Judaism in Madagascar

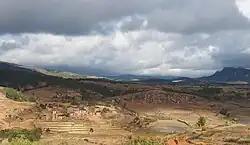

There is a widespread, centuries-old belief in Madagascar that Malagasy people are descended from Jews, with "probably millions" of people in Madagascar claiming genealogical origins in ancient Israel. This belief is termed the "Malagasy secret", and is so common that some Malagasy refer to their people(s) as the (Malagasy Jewish Diaspora). The origin myths, which vary across clans, often include ancestors arriving at the shores of Madagascar wearing white and bearing "red zebu", a localized adaptation of the biblical red heifer tradition. Katherine Quanbeck records an oral testimony from a man of the Tavaratra clan, from Sandravinany, of his people's ancestors who...